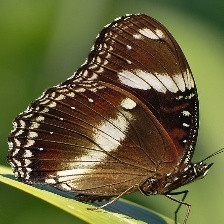
Species: GREAT EGGFLY